Antoni Fałkowski

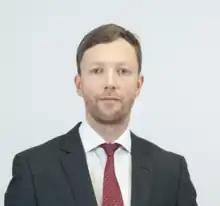
Antoni Fałkowski (2022)

Antoni Jan Fałkowski is a Polish official who served as ambassador of Poland to Denmark (2022–2024).